Trinidad Silva

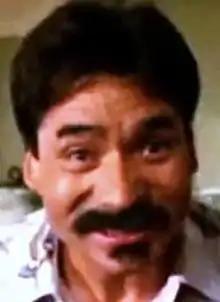
Trinidad Silva in "UHF" (1989)

Trinidad Silva, Jr. (January 30, 1950 – July 31, 1988) was an American comedian and character actor who played small supporting roles in a number of films of the 1980s.